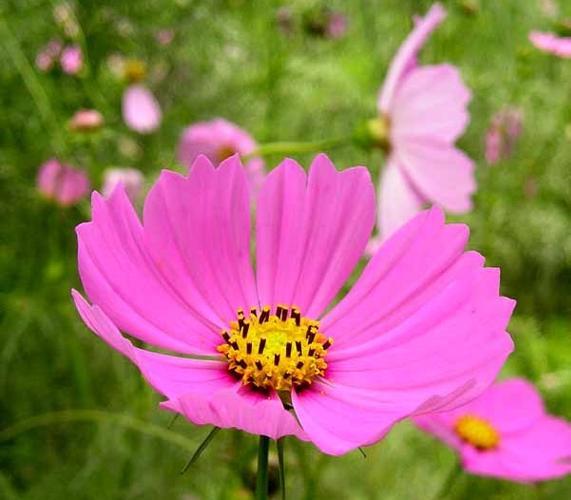
Label: mexican aster